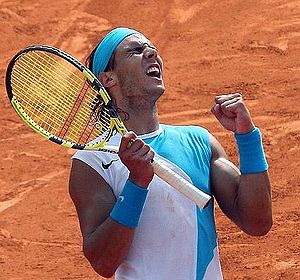
Rafael Nadal / Sponsorater
Nike armeløs trøje med matchende pandebånd og svedbånd og Babolat AeroPro Drive GT til Roland Garros 2007
Rafael Nadal Parera er en spansk professionel tennisspiller og en af de mest succesfulde spillere i nyere tid. Han har således med tolv sejre i French Open rekorden for flest sejre i én grand slam-turnering i den åbne periode.